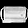
Label: Bag